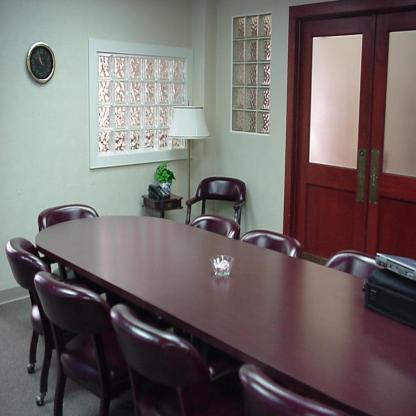
Scene: Indoor